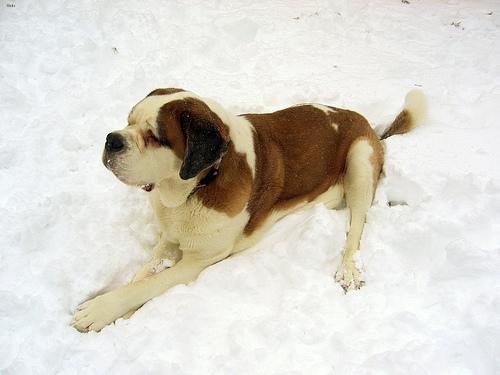
saint bernard